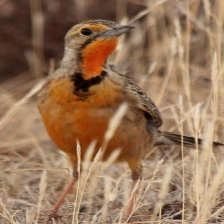
Species: CAPE LONGCLAW
Scientific name: MACRONYX CAPENSIS